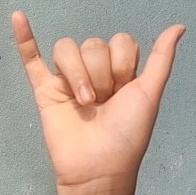
ASL sign: Y